Hiram na Mukha (TV series)

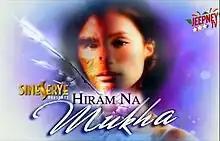
Title card

Hiram na Mukha is a 2007 Philippine television drama series broadcast by ABS-CBN. Based on a 1992 Philippine film of the same title, the series is the second instalment of "Sineserye Presents". Directed by Eric Salud and Trina Dayrit, it stars Heart Evangelista, TJ Trinidad and Geoff Eigenmann. It aired on the network's Primetime Bida line up and worldwide on TFC from April 23 to June 1, 2007, replacing "Palimos ng Pag-ibig" and was replaced by "May Minamahal".